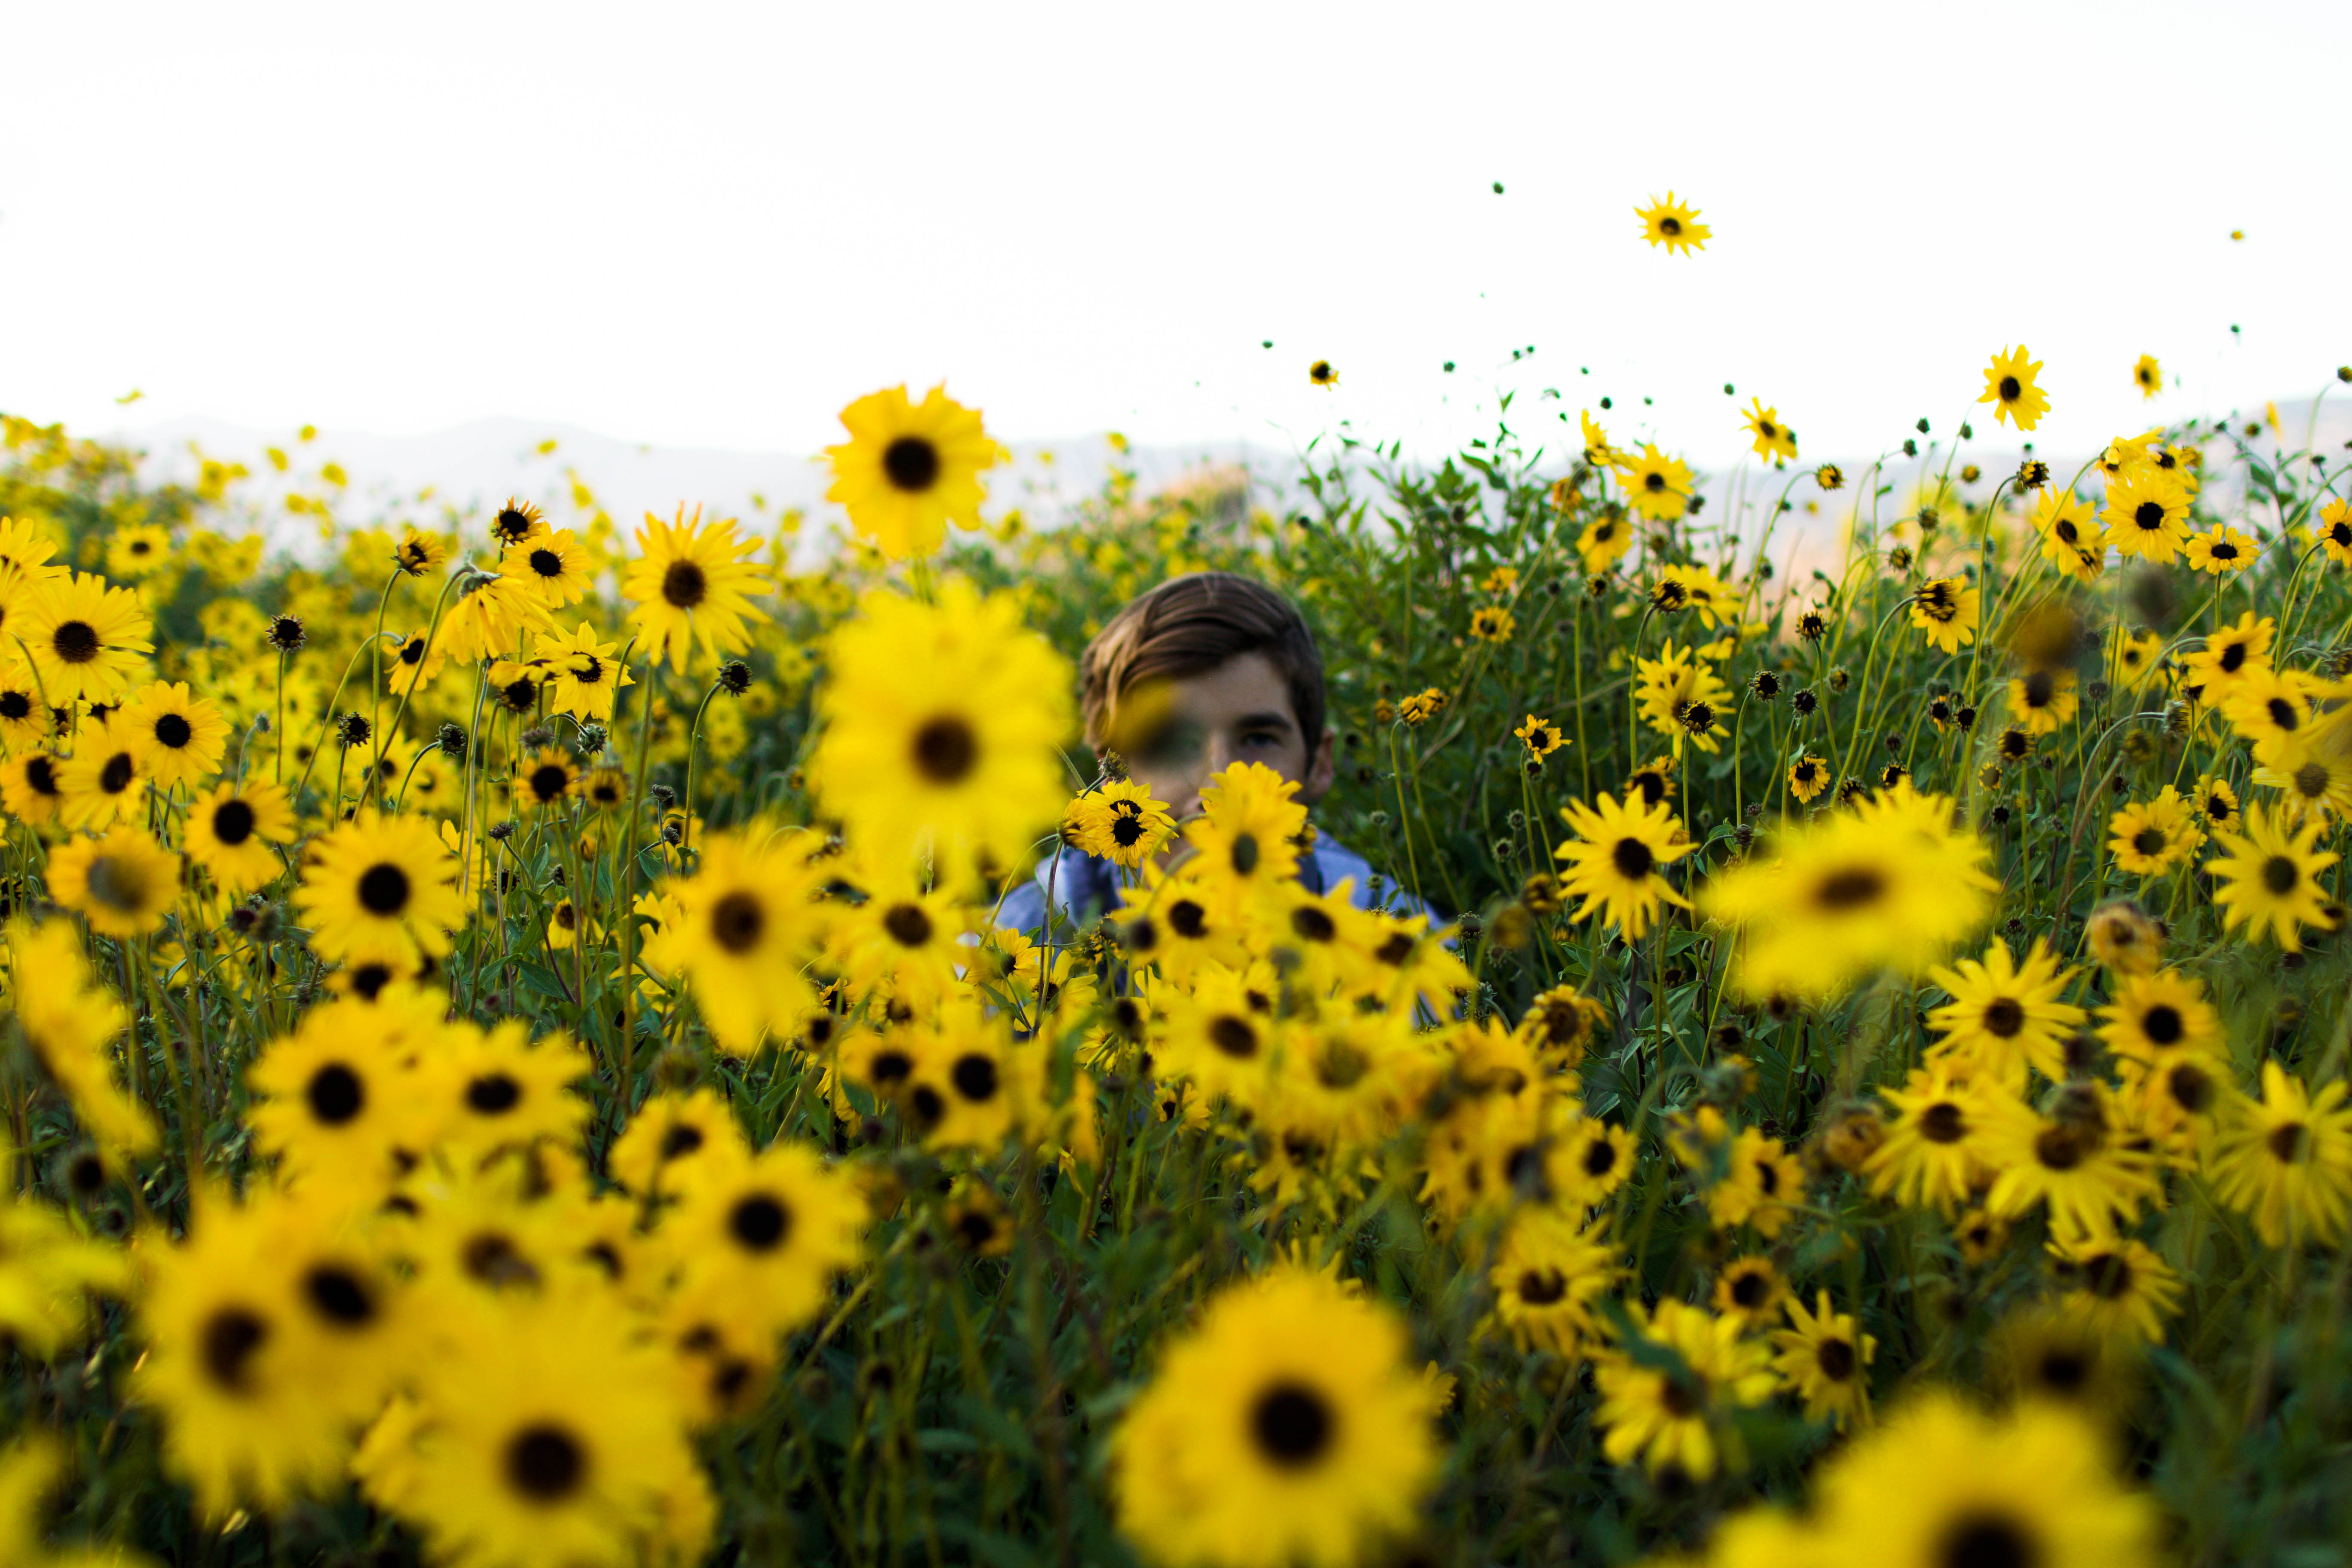
man, grass, blossom, person, plant, field, lawn, meadow, prairie, flower, bloom, spring, yellow, flora, sunflower, wildflower, flowers, grassland, ecosystem, flowering plant, daisy family, land plant